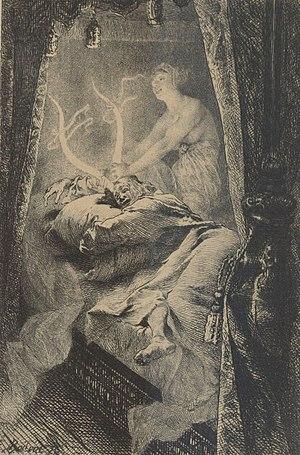
Tiré du Tiers Livre, tome 3 des Cinq livres de F. Rabelais, publiés avec des variantes et un glossaire par P. Chéron
Le Tiers livre des faits et dits Héroïques du noble Pantagruel : composés par M. François Rabelais, Docteur en Médecine, et Calloier des Iles d'Hyeres. est un roman de François Rabelais parue en 1546 avec une dédicace à Marguerite de Navarre.